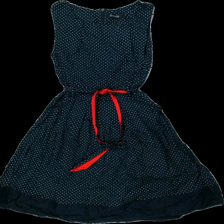
View: front
Type: Dress
Category: Ladies
Brand: Not in the list
Brand text on label: hôtel de ville
Colors: Blue, White, Red
Material: 100% cotton
Pattern: Dots
Cut: Regular
Size: M
Season: All
Holes: Major
Damage: hål
Damage location: middle center
Damage 2 location: middle left
Damage 3 location: middle right
Price range: <50
Recommended usage: Export
Description: prickig klänning med hål bak